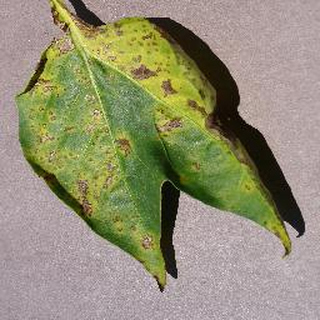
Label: bell_pepper_bacterial_spot